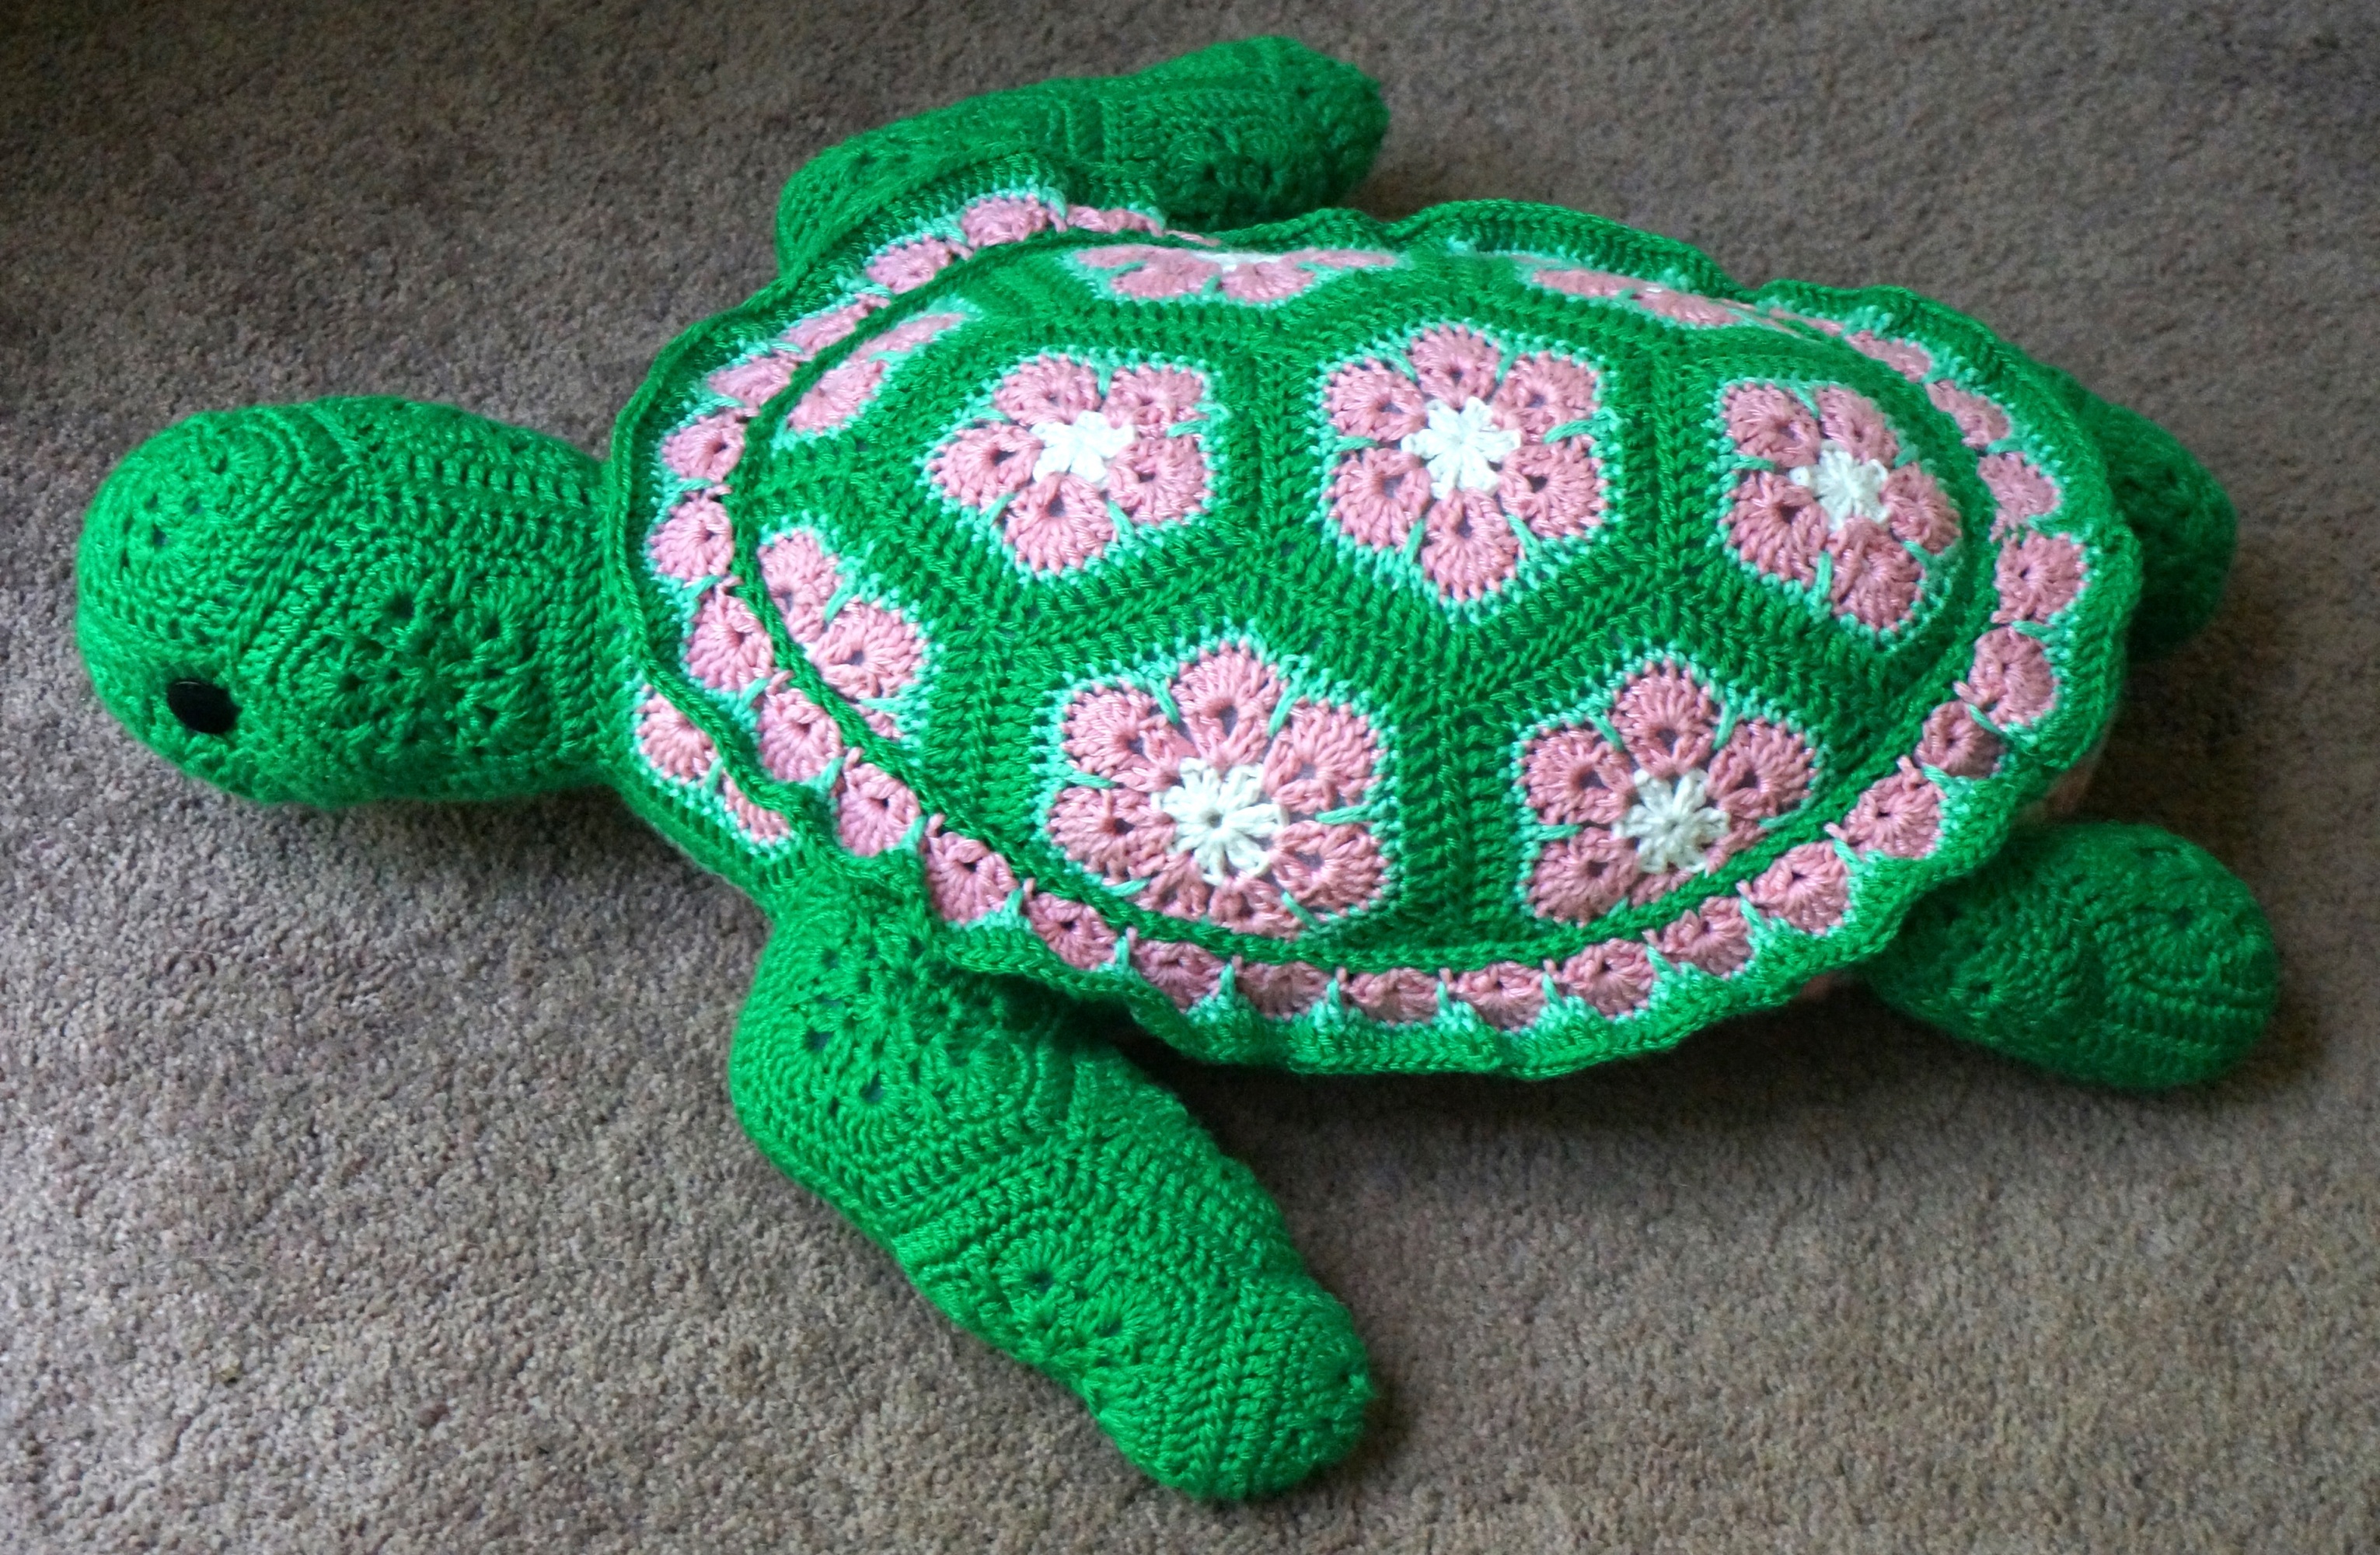
white, pattern, green, turtle, sea turtle, craft, reptile, colorful, pink, toy, yarn, crochet, textile, art, design, handmade, handicraft, heidi bears design, stuffed toy, crocheted sea turtle